Épinay–Villetaneuse station

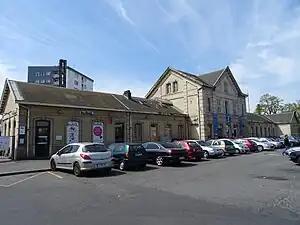

Épinay - Villetaneuse is a railway station located in the commune of Épinay-sur-Seine, Seine-Saint-Denis department, France. It is also adjacent to the communes of Montmagny and Deuil-la-Barre in Val d'Oise.